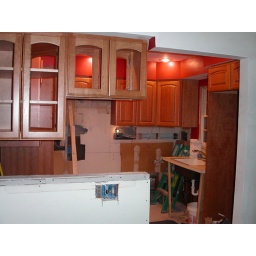
Work progressed to the point where it was cabinet time and the boys got the upper cabinets up in one day!